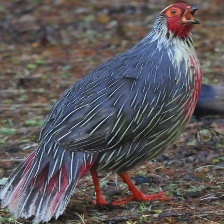
Species: BLOOD PHEASANT
Scientific name: ITHAGINIS CRUENTUS